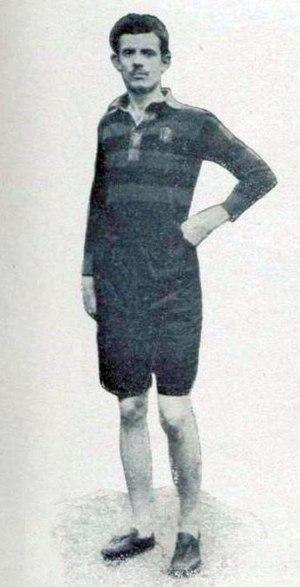
Adolphe Klingelhoeffer, en novembre 1899 (vainqueur du Prix de France)
Adolphe Klingelhoeffer, né le 2 mai 1880 à Paris et décédé le 19 décembre 1956 à Courbevoie à 76 ans, est un athlète et un joueur de rugby à XV brésilien.